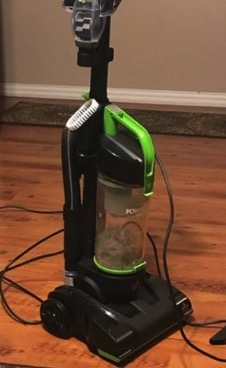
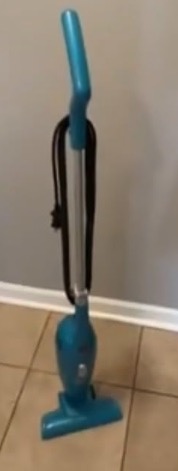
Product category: items_vacuum
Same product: no